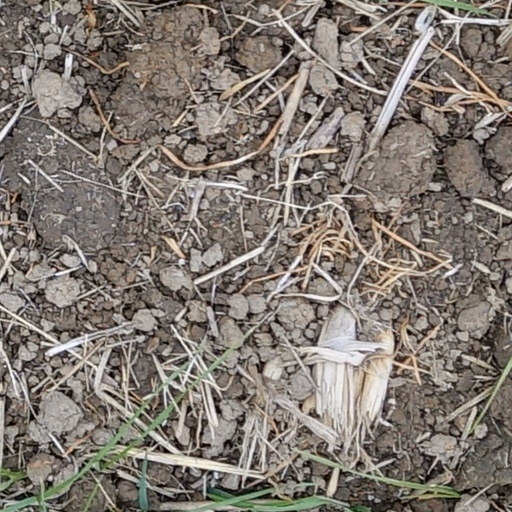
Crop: wheat